WJBK

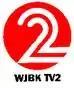
The WJBK circle 2 logo, used from 1978 to 1983.

WJBK-TV first signed on the air on October 24, 1948. It was the third television station to sign-on in Detroit and Michigan, after WWJ-TV (channel 4, now WDIV-TV) and WXYZ-TV (channel 7)—all of which have signed on in a 14-month timeframe. Despite Detroit being a major television market, it only accommodated three VHF allocations due to being shortspaced between Flint (channel 12) and Saginaw (channel 5) to the north; Lansing (channels 6 and 10) to the west; Toledo (channels 11 and 13) to the south; and Cleveland (channels 3, 5 and 8); Windsor, Ontario (channel 9); and London, Ontario (channel 10) to the east. For this reason, WJBK was assigned the final VHF channel in Detroit.